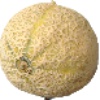
Label: Cantaloupe 2